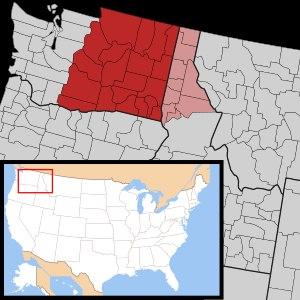
L'État de Lincoln est le nom pour différentes propositions de nouveaux États américains aux États-Unis.